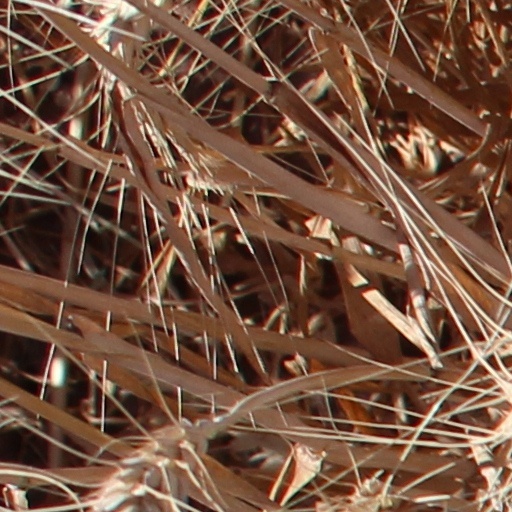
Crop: wheat